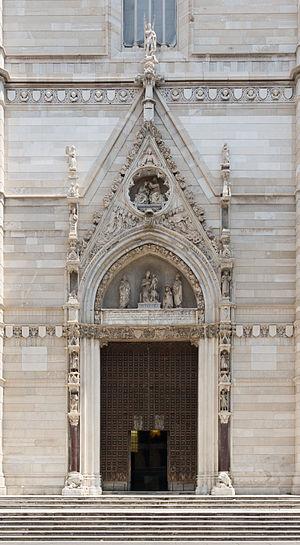
Le portail principal de la cathédrale, Naples, Italie